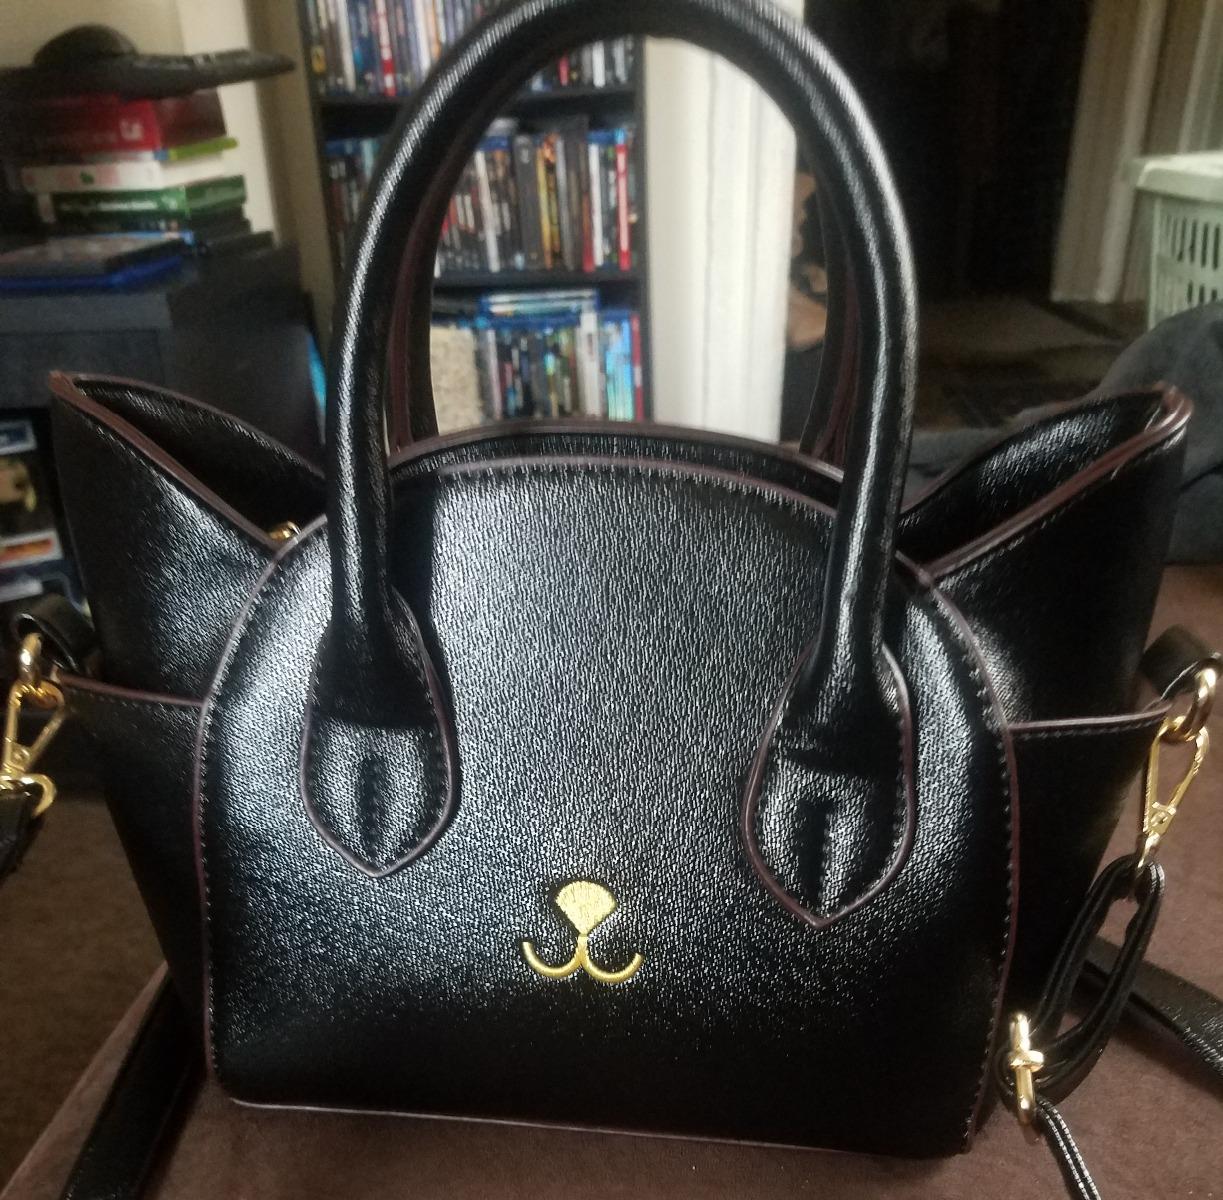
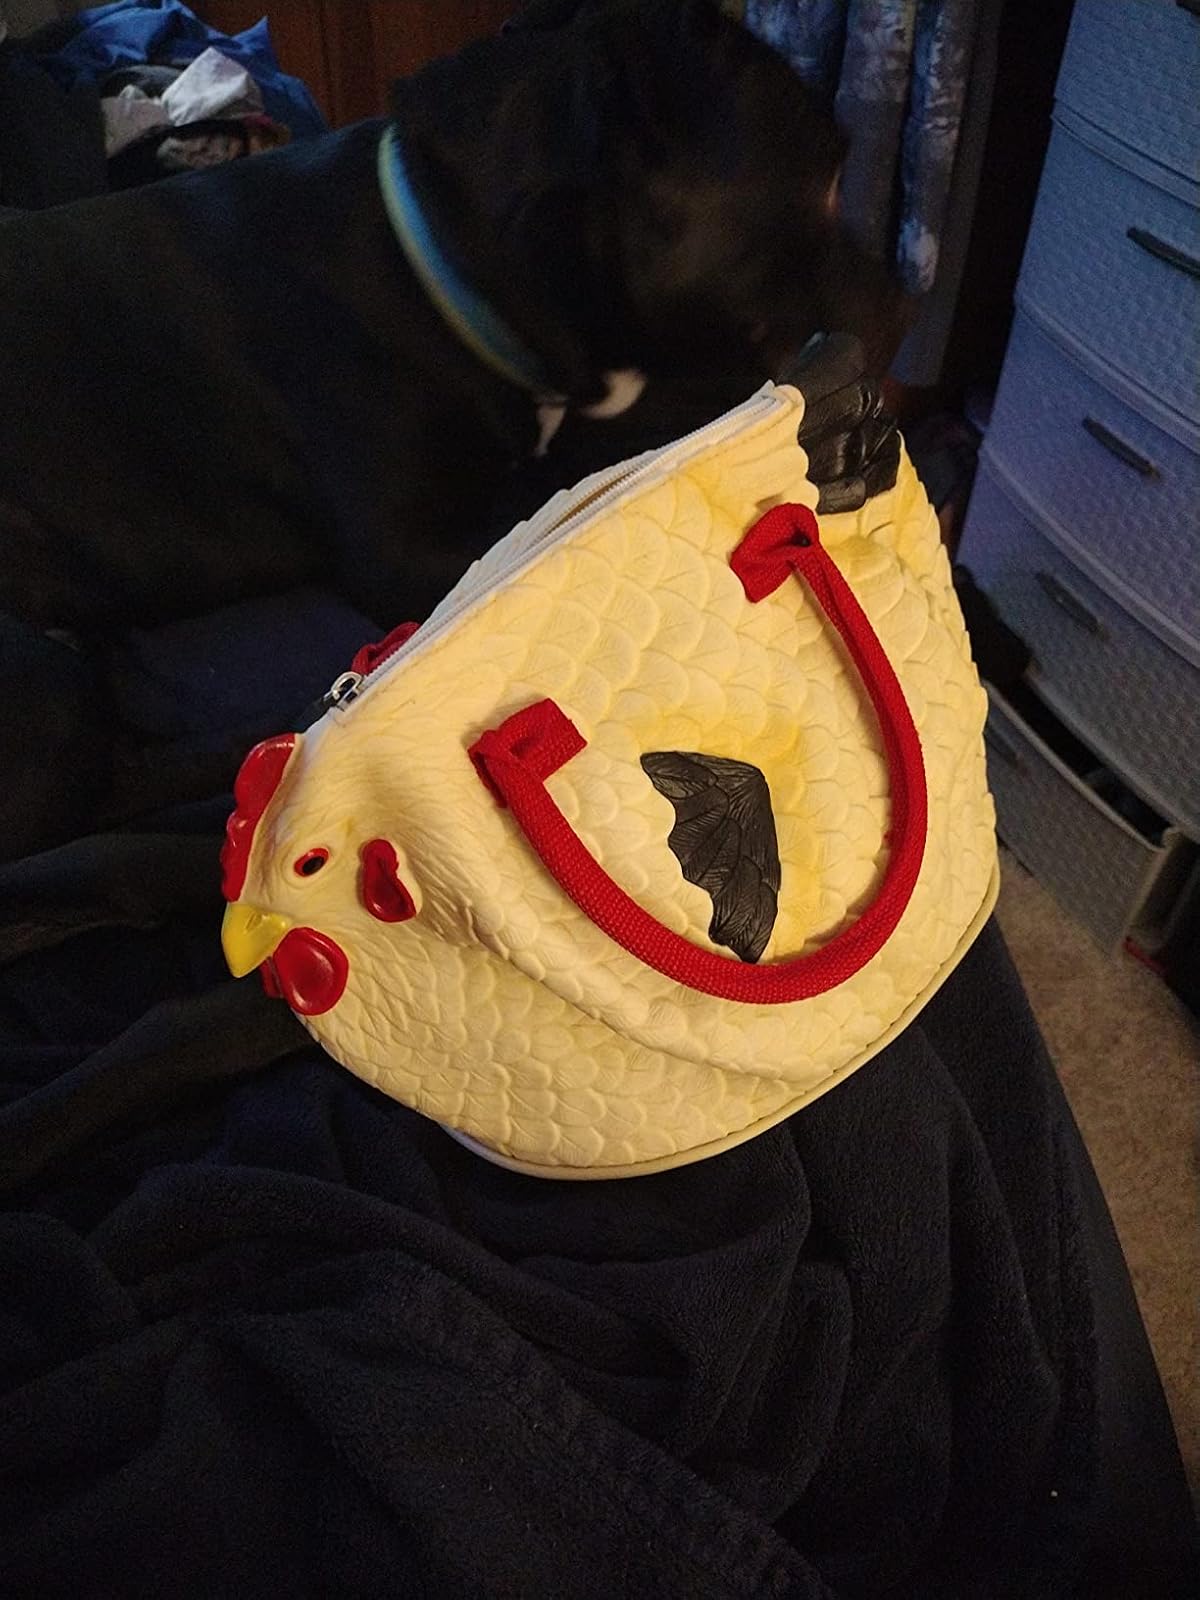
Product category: accessories_handbag
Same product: no